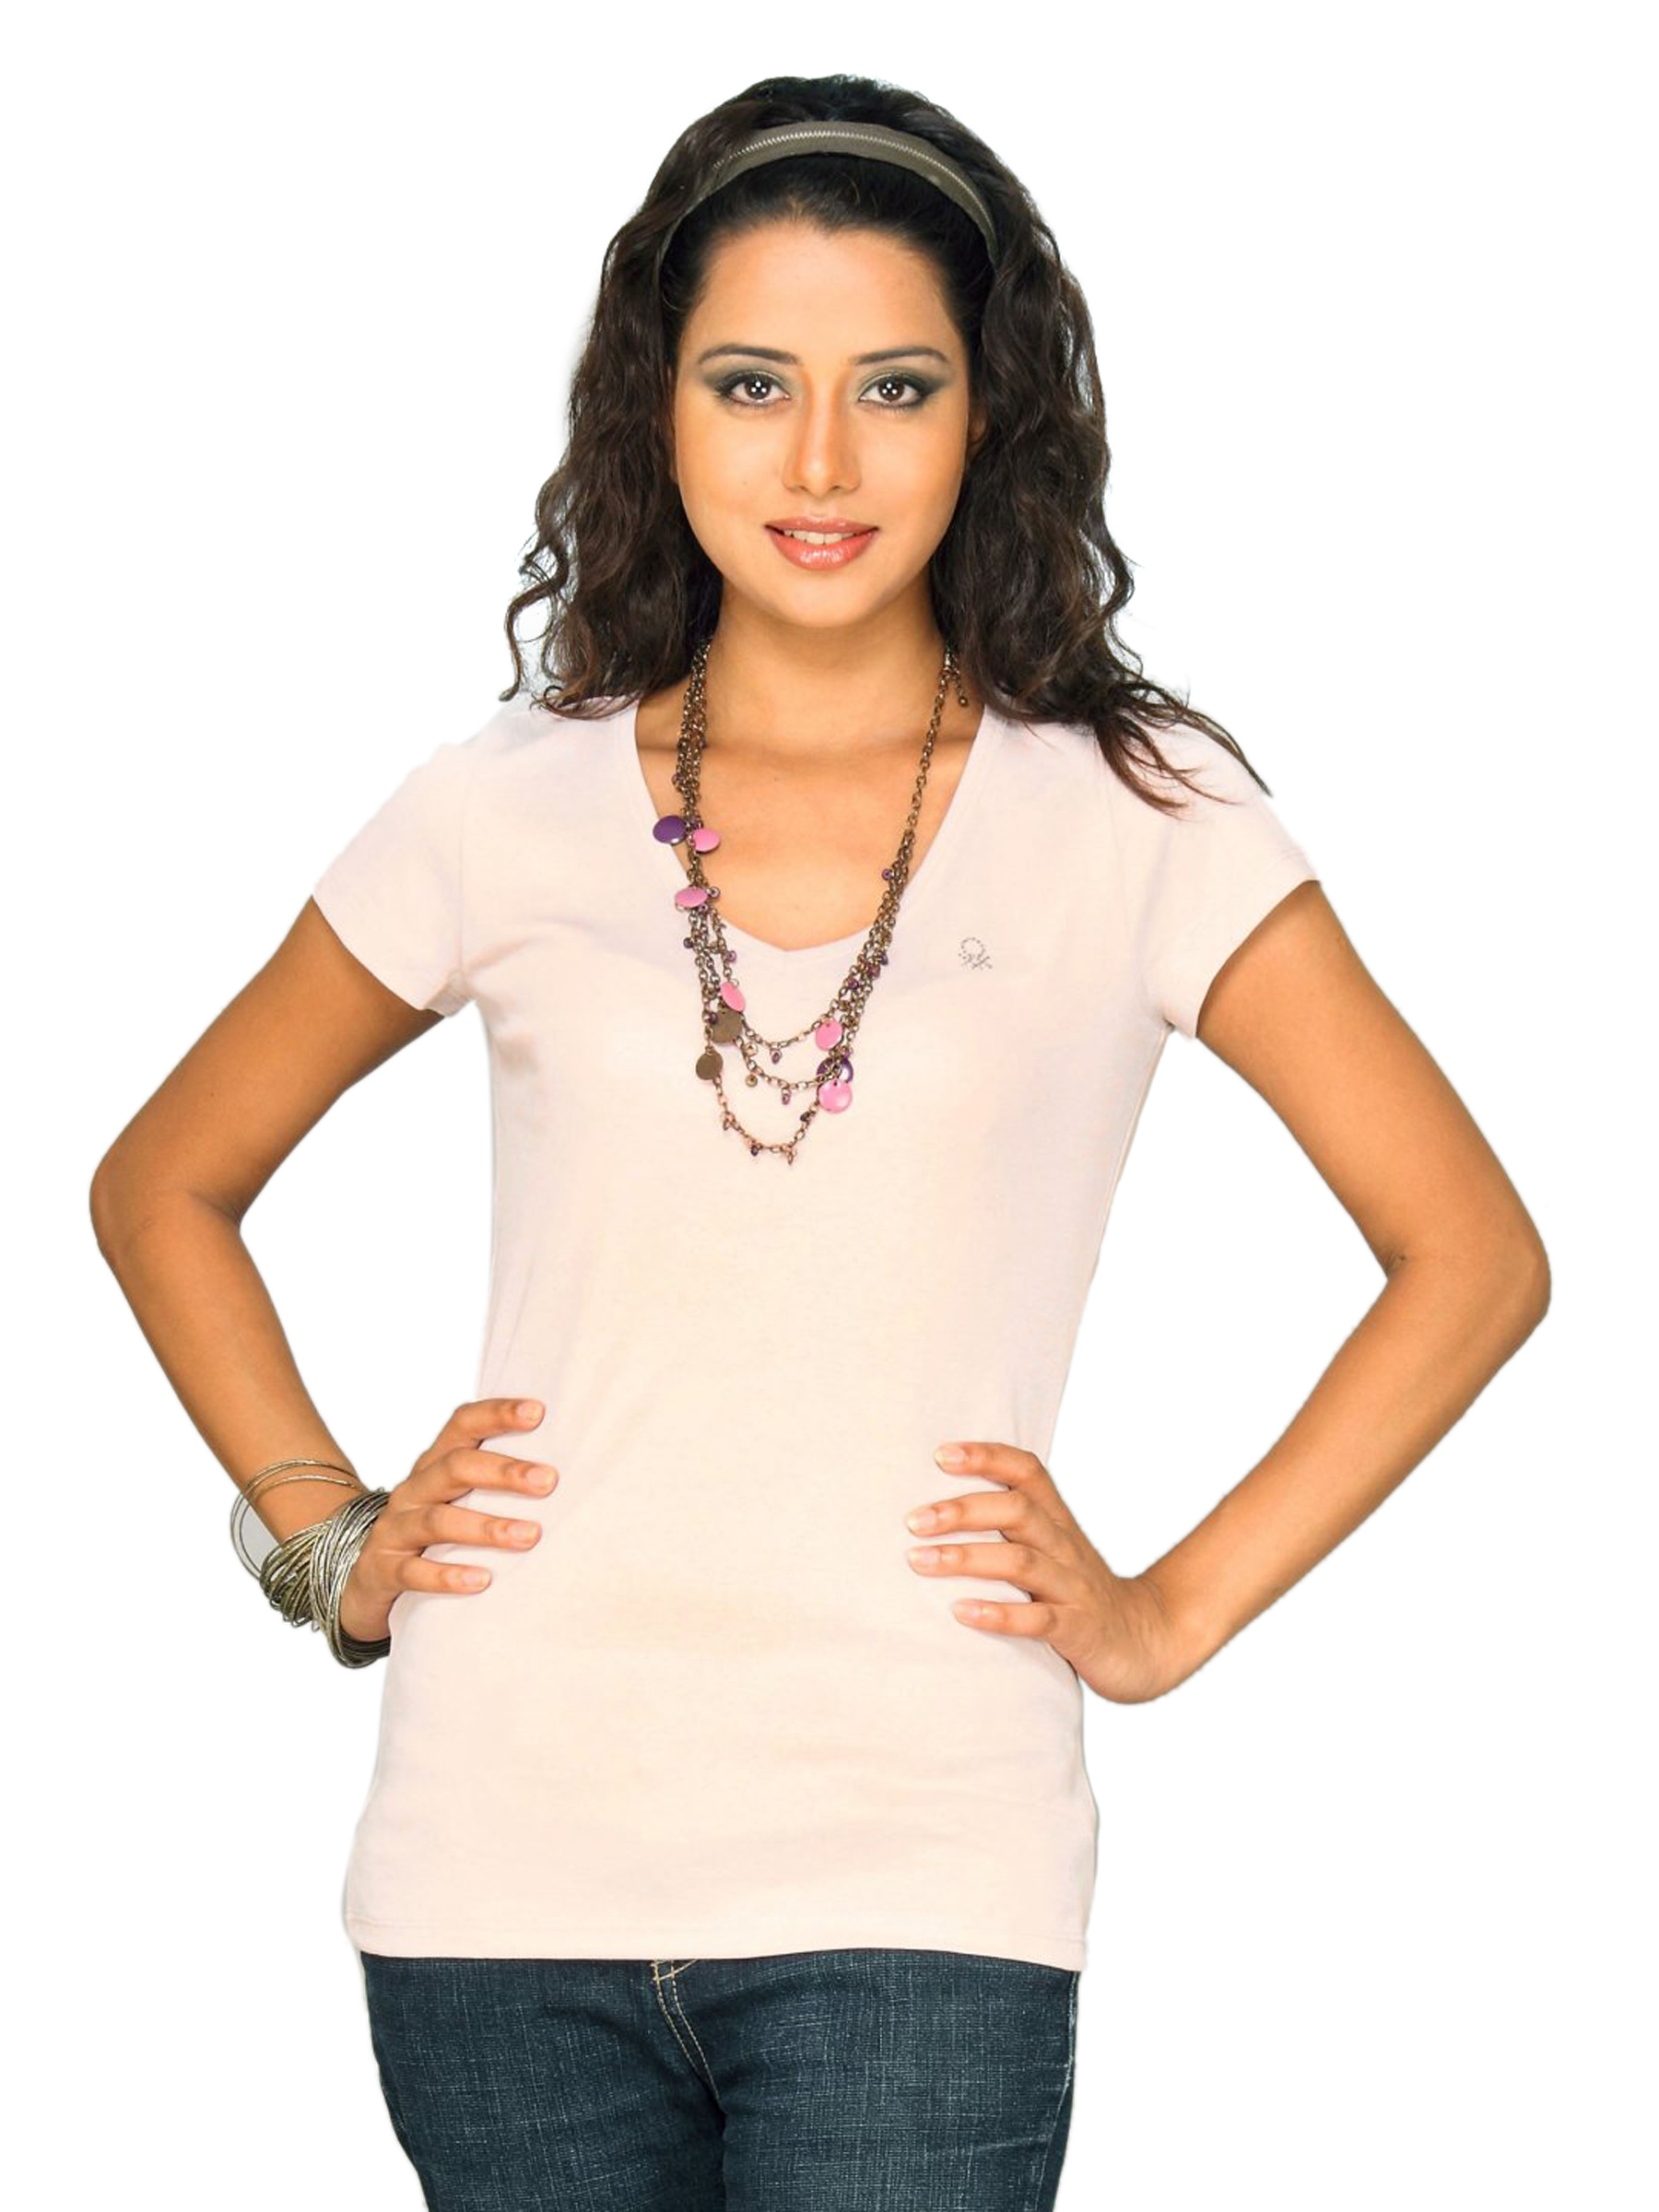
UCB Women's Basic Neck Light Pink T-shirt
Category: Apparel / Topwear / Tshirts
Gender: Women
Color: Pink
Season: Summer 2011
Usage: Casual